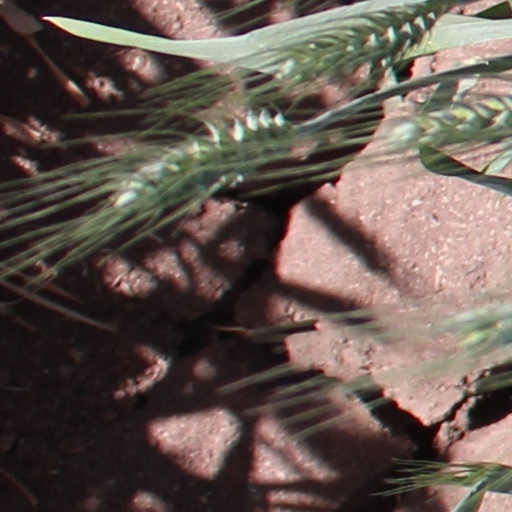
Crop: wheat